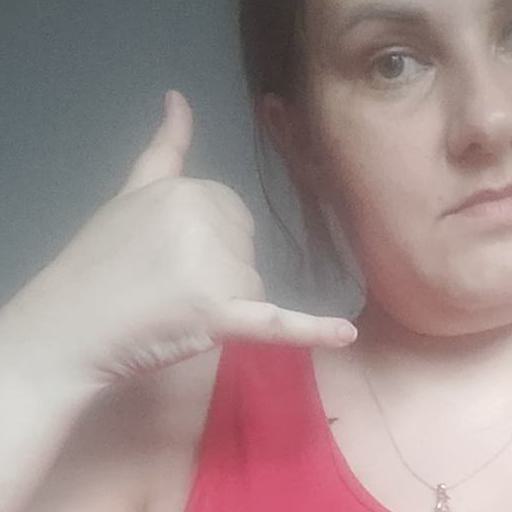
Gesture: call